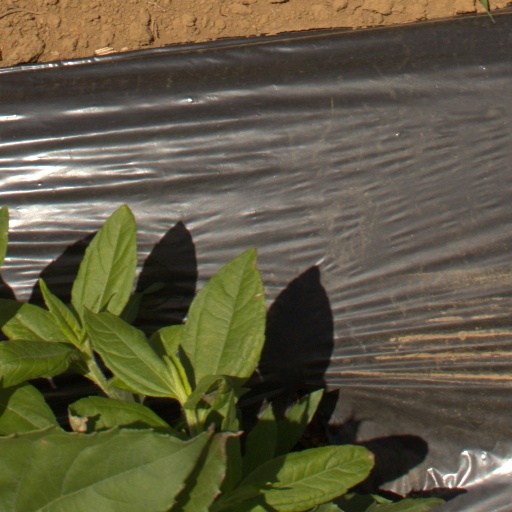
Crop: Jerusalem artichoke